St. Norbert Abbey

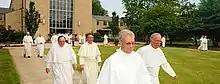
Premonstratensian canons at st. Norbert Abbey in Wisconsin

St. Bernard wrote against the most excessive ornamentation of the Churches in his time, saying, "...in the cloister, in the sight of the reading monks, what is the point of such ridiculous monstrosity, the strange kind of shapely shapelessness? Why these unsightly monkeys, why these fierce lions, why the monstrous centaurs, why semi-humans, why spotted tigers, why fighting soldiers, why trumpeting huntsmen? …In short there is such a variety and such a diversity of strange shapes everywhere that we may prefer to read the marbles rather than the books."